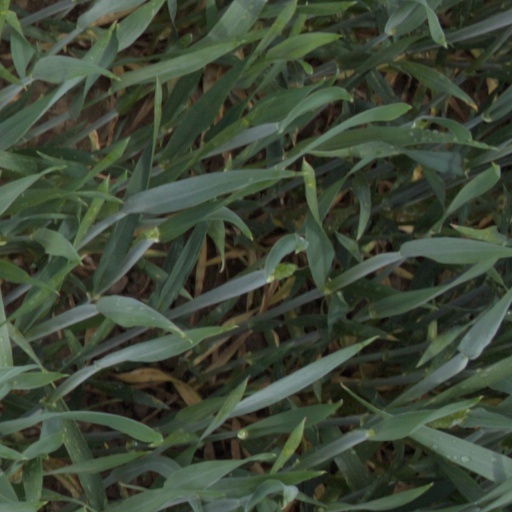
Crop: wheat